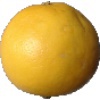
Label: white_grapefruit